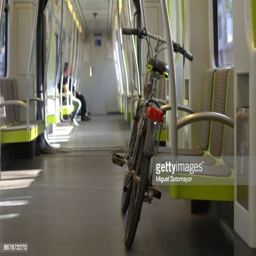
my bicycle in the train